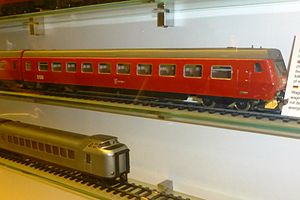
Lyntog / Lyntog gennem tiderne
Lyntog, siden 1997 kaldet InterCityLyn, er en betegnelse anvendt af DSB for en hurtig togforbindelse i landsdelstrafikken med få stop undervejs. Konceptet er et hurtigere supplement til InterCitytogene, der standser i alle større byer. De første lyntog indførtes i 1935 i forbindelse med, at Lillebæltsbroen åbnede og reducerede rejsetiden mellem Sjælland og Jylland markant.